Repalle

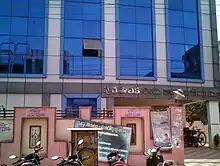
Repalle Municipality building

Repalle Municipality is a second grade municipality, which was established in the year 1965. It is spread over an area of . It has 28 wards with an extent of . The present Municipal Commissioner of the town is Vijaya Saradhi. The present Municipal Chairperson of the town is smt.Katta Manga of Yscrp. The municipal department maintains amenities such as public taps, public bore-wells, drains, roads, street lights, public parks etc. Others include dispensaries, elementary and secondary schools etc.